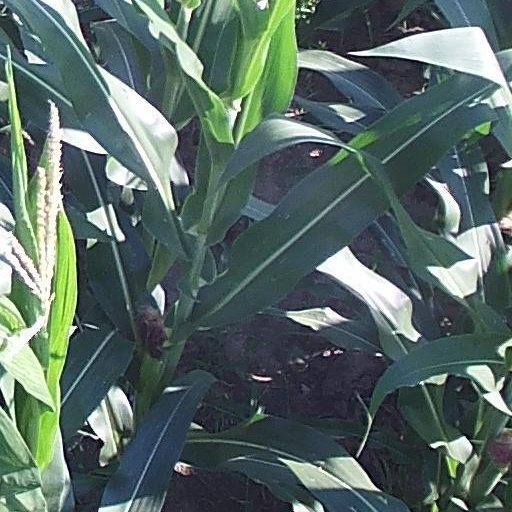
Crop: maize; corn